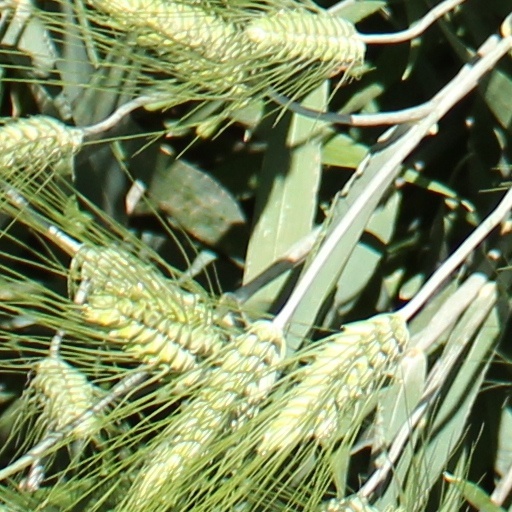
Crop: wheat